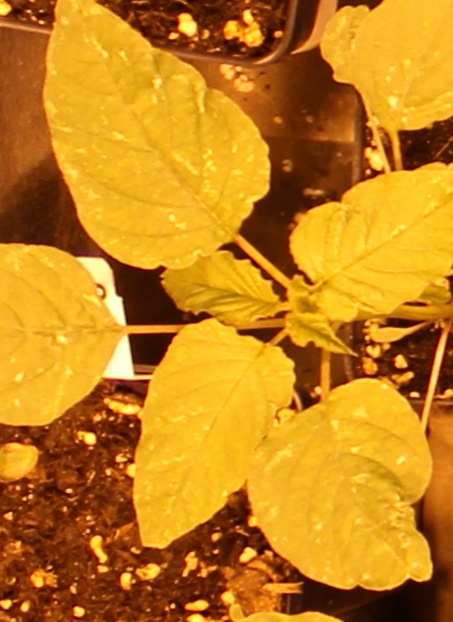
Label: Palmer Amaranth